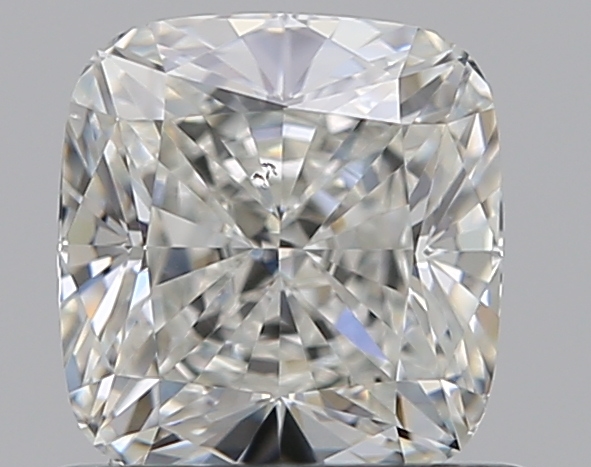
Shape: cushion
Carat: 0.75
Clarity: VS2
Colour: H
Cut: EX
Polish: EX
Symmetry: VG
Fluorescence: F
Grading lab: GIA
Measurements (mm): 5.27 x 4.98 x 3.35